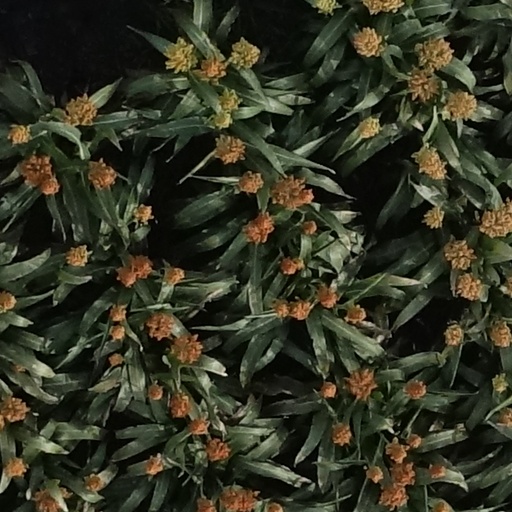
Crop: sorghum